Annaberg-Buchholz–Flöha railway

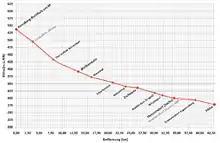
Simplified altitude profile of the line

Chainages on the line are measured from the original end of the Chemnitz-Annaberger line, which is south of Annaberg-Buchholz lower station. From there the line runs on the eastern bank of the Sehma to just south of Wiesa and then follows the Zschopau valley down to Flöha. There it joins the Dresden–Werdau main line.